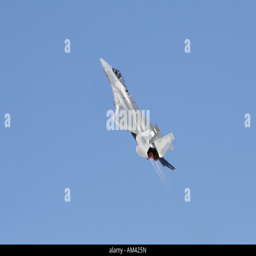
aircraft model in a steep climb against a blue sky